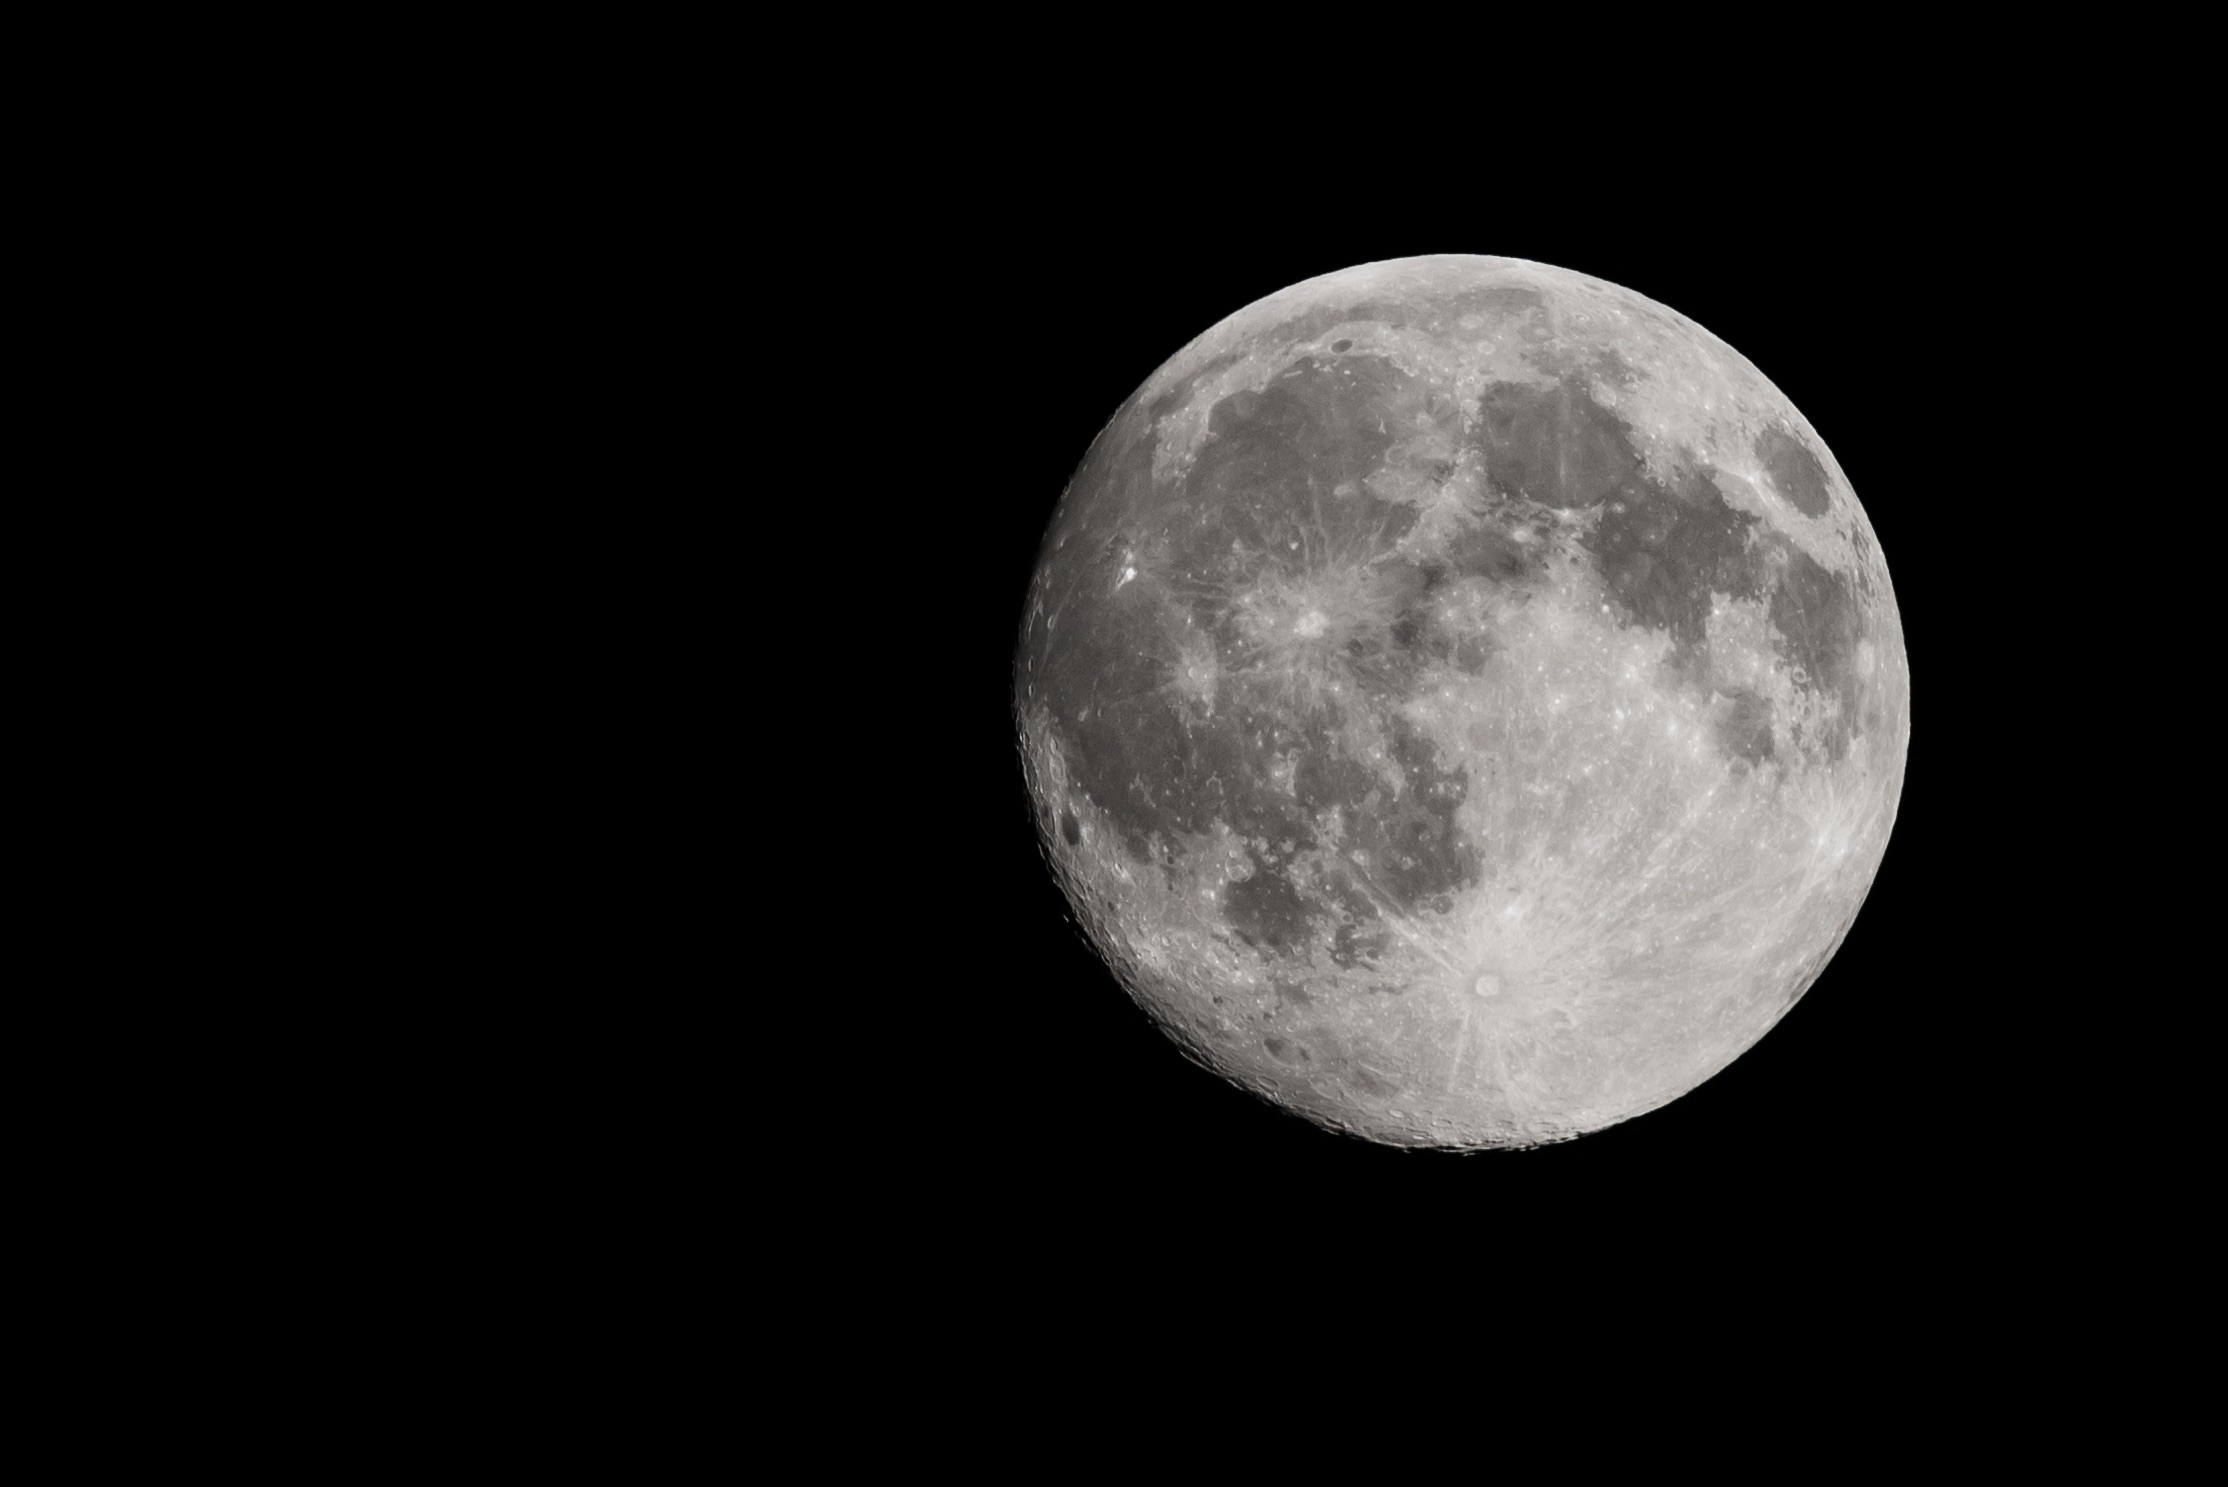
black and white, atmosphere, moon, full moon, circle, astronomy, astronomical object